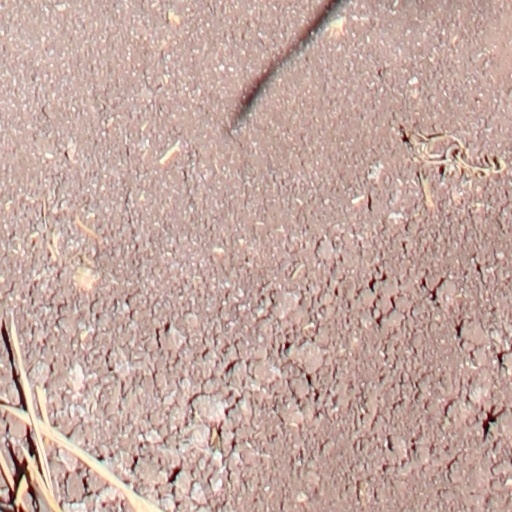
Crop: wheat